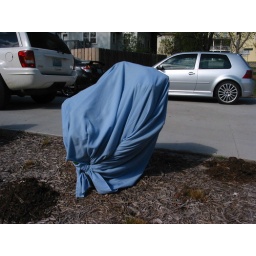
tree in a blue dress